Bernwood Meadows

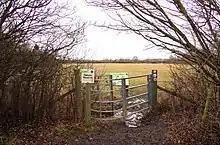

Bernwood Meadows is a nature reserve near Oakley in Buckinghamshire. It is managed by the Berkshire, Buckinghamshire and Oxfordshire Wildlife Trust.